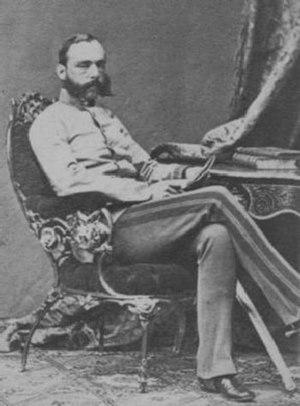
Sigismund Leopold Rainer Maria Ambrosius Valentin d’Autriche, né à Milan le 7 janvier 1826 et mort à Vienne le 15 décembre 1891 est un archiduc d’Autriche. Il est un fils de Rainier d’Autriche, vice-roi de Lombardie-Vénétie et d’Élisabeth de Savoie-Carignan.